Stalinist architecture

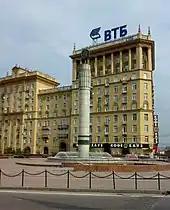
Stalinist apartment blocks in Kutuzovsky Prospekt, Moscow

Post-war architecture, sometimes perceived as a uniform style, was fragmented into at least four vectors of development: